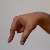
The image shows a hand gesture representing the letter 'Q' in Indian Sign Language.